Describe the emotion expressed in this image:  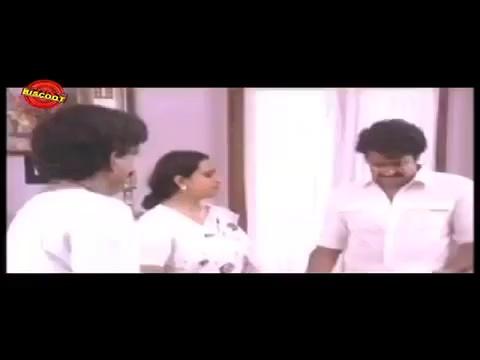
This person displays Pain, valence and arousal with low intensity.